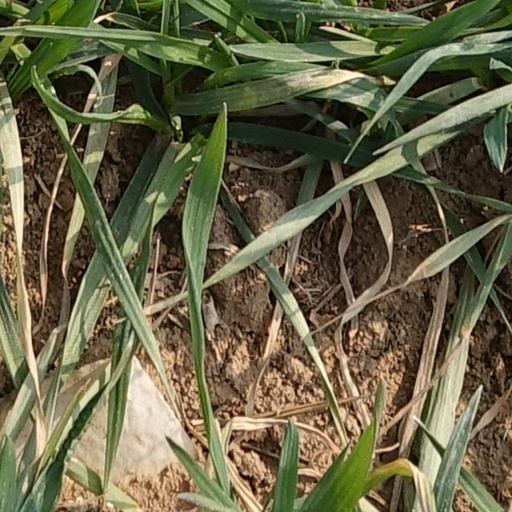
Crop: wheat